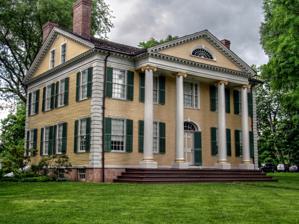
Building: Florence Griswold Museum
Country: United States of America
Year built: 1817
United States historic place Florence Griswold House U.S. National Register of Historic Places U.S. National Historic Landmark Florence Griswold House in 2014 Show map of Connecticut Show map of the United States Location 96 Lyme Street, Old Lyme, Connecticut Coordinates 41°19′32″N 72°19′39″W / 41.32556°N 72.32750°W / 41.32556; -72.32750 Built 1817 ; 208 years ago ( 1817 ) Architect Samuel Belcher Architectural style Late Georgian Website flogris .org NRHP reference No. 93001604 Significant dates Added to NRHP April 19, 1993 Designated NHL April 19, 1993 The Florence Griswold Museum is an art museum at 96 Lyme Street in Old Lyme , Connecticut centered on the home of Florence Griswold (1850–1937), which was the center of the Old Lyme Art Colony , a main nexus of American Impressionism . The museum is noted for its collection of American Impressionist paintings.  The house was designated a National Historic Landmark in 1993. The site encompasses 12-acres of historic buildings, grounds, gardens, and walking trails. Museum The museum's Robert and Nancy Krieble Gallery, featuring 9,500 square feet (880 m 2 ) of exhibit space and sweeping views of the Lieutenant River , designed by Centerbrook Architects , opened in 2002. In 2001, the museum acquired the corporate collection of the Hartford Steam Boiler Inspection and Insurance Company , once the world's largest insurer against equipment breakdown. The collection included 157 oil paintings, 31 works on paper and 2 works of sculpture, all Connecticut-related. Rebekah Beaulieu, Ph.D., became Director of the museum in February 2018, succeeding Jeff Andersen, who led the Museum for 41 years. Beaulieu holds a bachelor's degree in American Studies from George Washington University, a Master's in Art History and Museum Studies from University of Wisconsin-Milwaukee, a Master's in Arts Administration from Columbia University, and a Ph.D. in American and New England Studies from Boston University. Joshua Campbell Torrance is the Executive Director. Collection highlights: Milton Avery , East Hartford Meadow , 1922 Frederic Church , The Charter Oak at Hartford , 1846 Childe Hassam , Summer Evening ( A Woman at the Window ), 1886 David Johnson , View of Greenwich, Connecticut , 1878 John F. Kensett , Shore of Darien, Connecticut , 1872 Harlan Page (painter) , Portrait of a Man , 1815 Edward Francis Rook , Laurel , c. 1905-10 Gurdon Trumbull, Black Bass , 1872 John Ferguson Weir , East Rock, New Haven , 1901 Edwin White , The Fisher Boy , 1840 Matilda Browne , Peonies , ca. 1907 Bessie Potter Vonnoh , Jessie Wilson, 1912–13 Works by Emil Carlsen , Charles Ebert , Bruce Crane and Willard Metcalf . Summer Evening , oil on canvas, Childe Hassam, 1886 East Rock, New Haven , oil on canvas, John Ferguson Weir, 1901 Thawing Brook , oil on canvas, Williard Metcalf, 1911 The Charter Oak at Hartford , oil on canvas, Frederic Church, 1846 Florence Griswold House The Florence Griswold House in Old Lyme, Connecticut was a boardinghouse run by Florence Griswold , where American Impressionist artists lived and painted—often directly on the walls and doors of the house.  The building is now part of the campus of the Florence Griswold Museum . May Night (1906) by Willard Metcalf , National Gallery of Art , Washington, D.C. This depicts the Florence Griswold House. Leading artists of the Old Lyme Art Colony who stayed at the boardinghouse were Henry Ward Ranger , Edward Charles Volkert , Childe Hassam , and Willard Metcalf . U.S. President Woodrow Wilson and his family dined with "Miss Florence" and the artists in the house. Old Lyme resident Harry Hoffman helped to save Griswold's house through a fund-raising campaign so that it could be converted into a Museum. Appearance and Layout I saw a charming house that appeared like a Roman temple among the trees. Admiringly, I beheld the broad steps surmounted by four huge ionic columns that towered to the roof and formed a magnificent adornment to the mansion's front, the handsome old doorway of which stood hospitably open. — Arthur Heming , artist of the Lyme Art Colony The entire first floor has been furnished to reflect its appearance in about 1910 , the height of its years as an artists' boardinghouse. Visitors enter through a wide center hall, where an "informal gallery" displays paintings on grass cloth walls. The hall also contains Colonial and Empire furniture. Two bedrooms are off the hallway — Miss Florence's bedroom and a guest artist's bedroom. A parlor on the first floor has artists' brushes on the mantel and the extravagant gold harp Robert Griswold brought back for his daughter from England. In that room the artist-boarders would present various types of entertainment for each other. There is a formal dining room on the first floor, and a large covered porch marks the entrance. The second floor is exhibition space in five galleries with rotating selections from the permanent collection, as well as new acquisitions. Samuel Belcher, architect of the Old Lyme Congregational Church , designed the late Georgian-style house for William Noyes. It was built in 1817. The house was declared a National Historic Landmark in 1993. In July 2007 the building reopened after a 14-month restoration project. The Painted Panels The dining room of the Florence Griswold House in Old Lyme, CT showcasing painted wall panels by 19th century American artist-boarders. The house's dining room, where artists would gather to debate topics of the day, became a showcase for painted wall and door panels created by the artist-boarders. The artists who painted on the house's doors and walls were probably following a tradition imported from hostelries in the French art colonies at Barbizon , Giverny , and Pont-Aven , where many of them had visited and stayed on their own travels abroad. A total of 41 painted panels are in the downstairs rooms. Artists who contributed painted panels and painted doors on the first floor of the house include Childe Hassam , Willard Metcalf , Henry Rankin Poore , Everett Warner , Allen Butler Talcott , William Chadwick , William Henry Howe , Matilda Browne , Harry Hoffman , Arthur Heming , Chauncey Foster Ryder , Clark Voorhees , Carleton Wiggins , and Bruce Crane , among others. Matilda Browne was the only female artist invited to contribute a panel and was given a place of honor: Miss Florence's own bedroom door. Life at the Lyme Art Colony Miss Florence's bedroom was her only private space in the house and is furnished today with memories of her life: books, art, gifts, and letters from many of the artists who became her lifelong friends. The entire rest of the first floor and the two upstairs floors of the house were taken up by her artist-boarders (and several resident cats.) Most of the artists traveled by train from New York or Boston along the Connecticut shore to Miss Florence's. During the day, artists would paint en plein air on the grounds by the Lieutenant River, in the apple orchard, or other nearby bucolic landscapes. Often cattle and other wildlife were brought in as subjects from local farms for the artists to paint from life. In the evenings, after boisterous dinners held in the dining room or on the side porch when indoor air became too stuffy, groups retired to the parlor for music, games, and entertainment. In their invented "Wiggle Game," an artist would draw a small number of lines (or "wiggles") on a piece of paper to be completed by a fellow artist into a finished drawing. Childe Hassam famously called a visit to Old Lyme and Miss Florence's "an excursion to Bohemia," and "just the place for high-thinking and low-living." The artists enjoyed pageants, parades, visits to nearby beaches, canoeing, swimming, and all manner of countryside pursuits on their visits from nearby cities where most resided. Some so enjoyed life in Old Lyme they later relocated permanently or purchased summer residences in the area. The historic Florence Griswold Museum Gardens in Old Lyme, CT in bloom, June 2020. Gardens and Grounds Historic Gardens The 12-acre site is home to historic gardens tended and maintained by staff and volunteers, populated with historic flowers, herbs, vegetables, and plants. Behind the house there were four distinct gardens: one for herbs and produce such as strawberries , lettuce , peas , corn , and potatoes ; one for roses ; and two for flowers, which Miss Florence also sold to make ends meet. The Museum is a member of Connecticut's Historic Gardens , an organization which celebrates the diversity of gardens at distinctive historic homes throughout the state of Connecticut. Robert F. Schumann Artists' Trail In July 2019, the Museum opened the Robert F. Schumann Artists' Trail, a series of walking paths, landscaping features, and native plantings around the historic site. The four distinct walks (the river, hedgerow, woodland, and garden) encompass 0.5 miles in length and give modern day visitors an understanding of why artists were drawn to paint en plein air on the landscape. Markers designate sites of historic importance, such as the location of Childe Hassam 's studio in the orchard. Funding from the Robert F. Schumann Foundation supported the project. Stephen Stimson Associates Landscape Architects of Cambridge, MA designed and implemented the Artists' Trail and it received an Honor Award from the American Society of Landscape Architects . Chadwick Studio American Impressionist William Chadwick (1879-1962) was an artist of the Lyme Art Colony and Old Lyme resident. From about 1920 until his death in 1962, the structure now on Museum Campus served as his artist's studio. This building is open for visitors the first Saturday in April through December. See also Connecticut portal List of National Historic Landmarks in Connecticut National Register of Historic Places listings in New London County, Connecticut Reference s